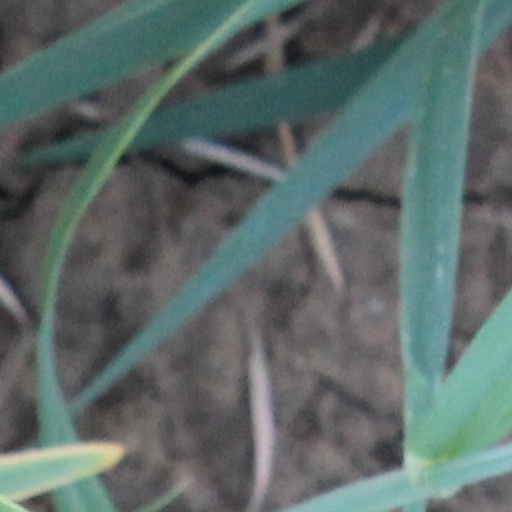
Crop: wheat